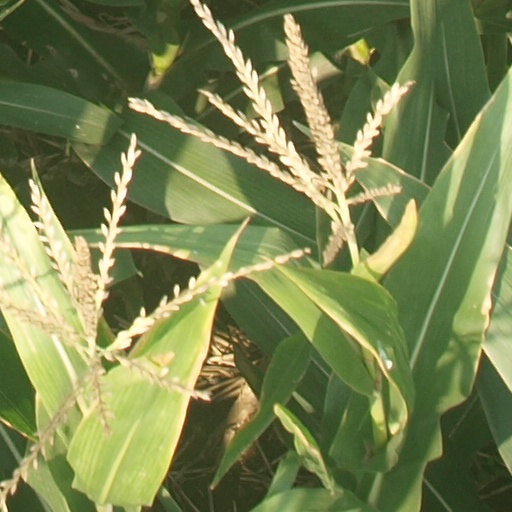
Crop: maize; corn